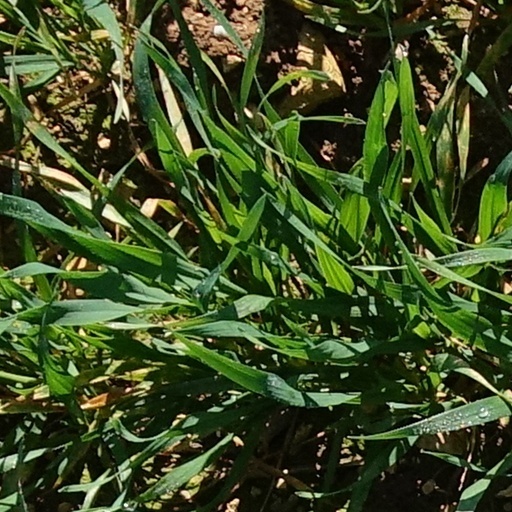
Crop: wheat